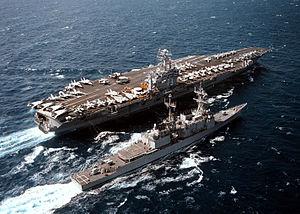
La classe Spruance est une classe de destroyers de l'US Navy construits à partir de 1972. Trente et une unités ont été construites, la dernière étant retirée du service en 2005. Leur mission principale était d'escorter les groupes aéronavals et de les protéger contre les sous-marins adverses.